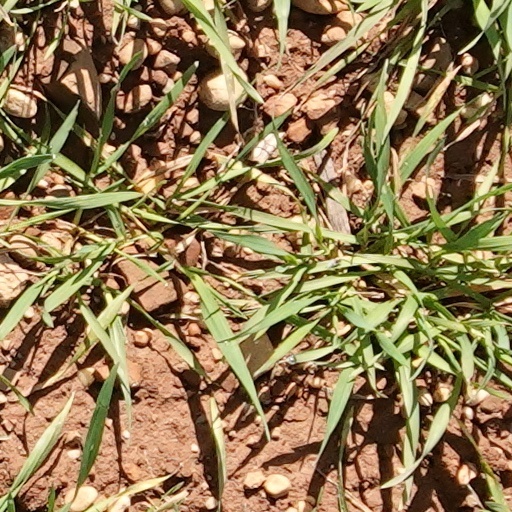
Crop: wheat